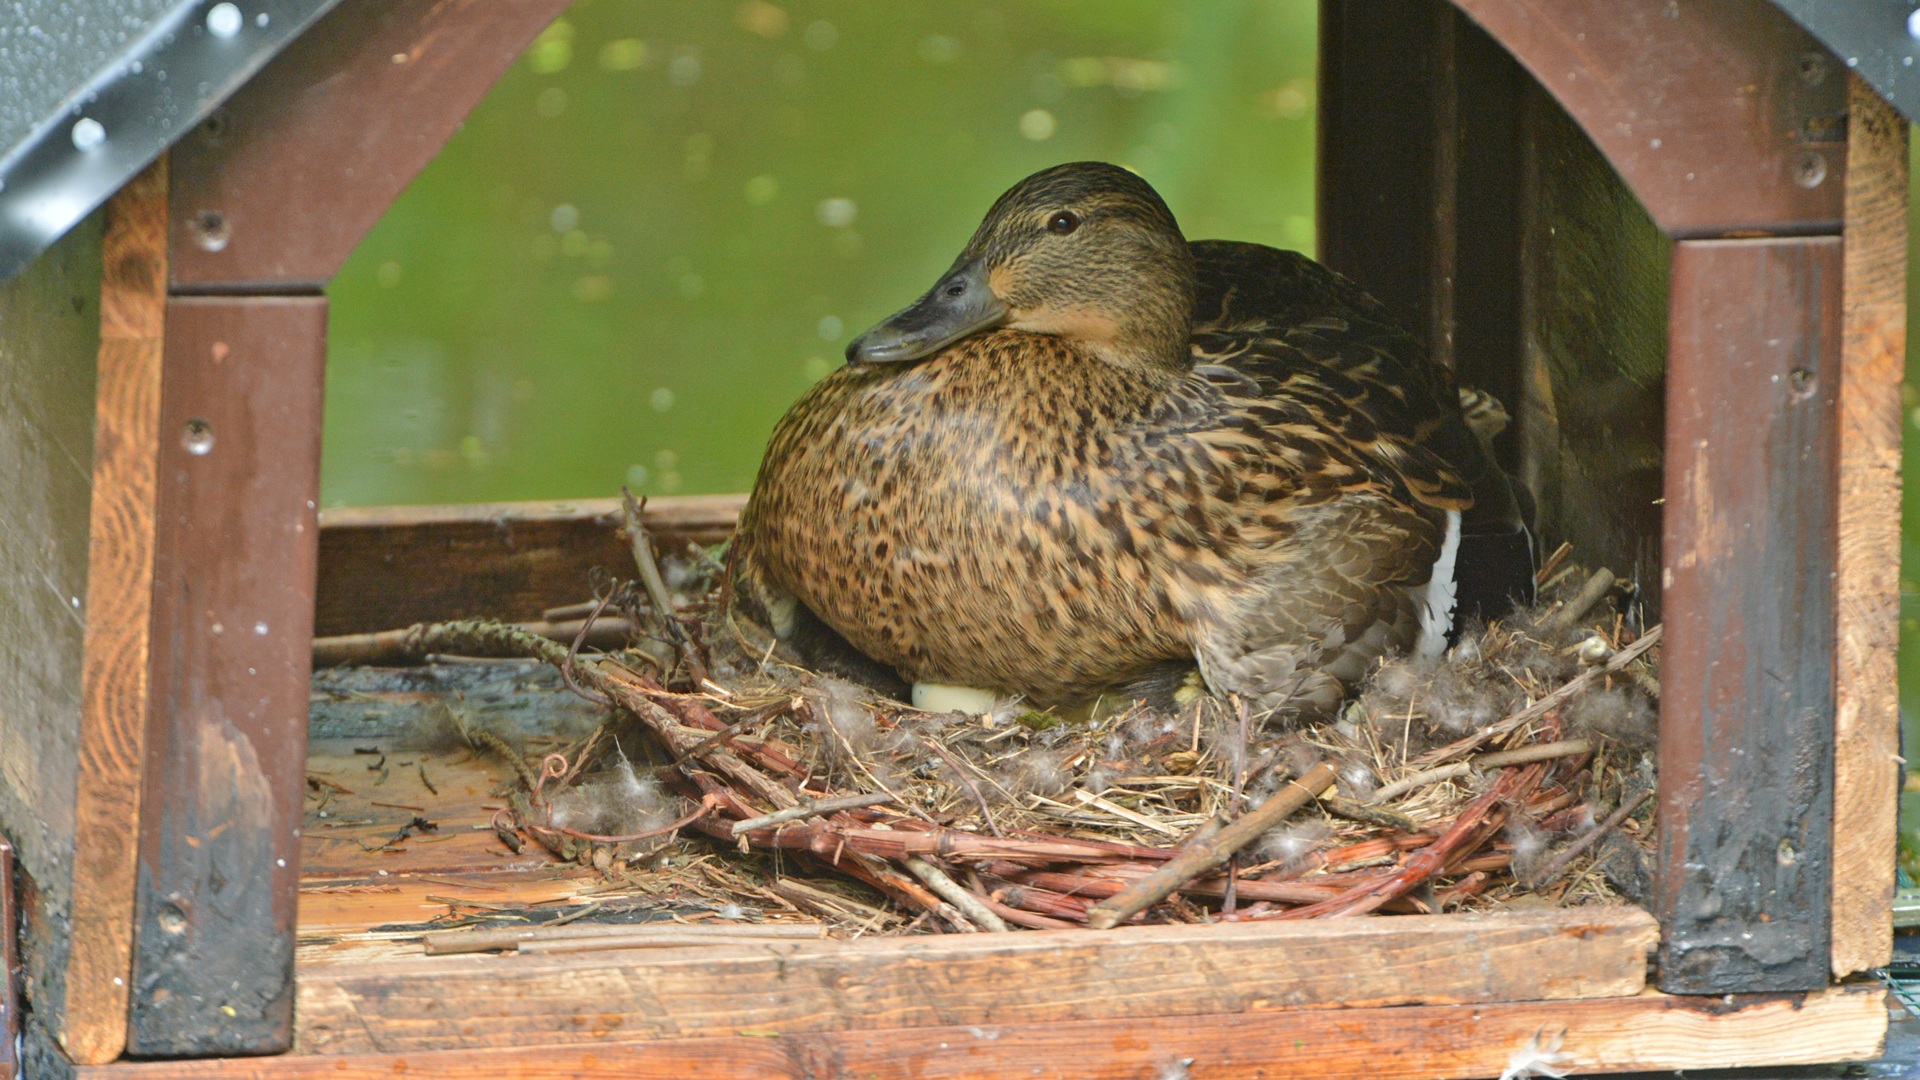
bird, wildlife, beak, fauna, duck, vertebrate, waterfowl, water bird, mallard, breed, duck females, ducks geese and swans, wet valley